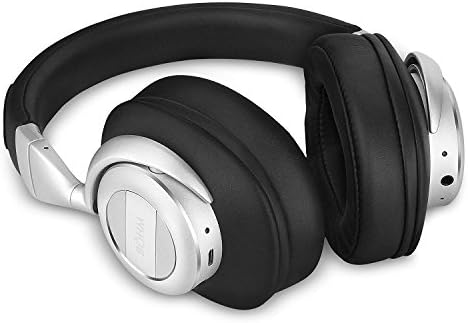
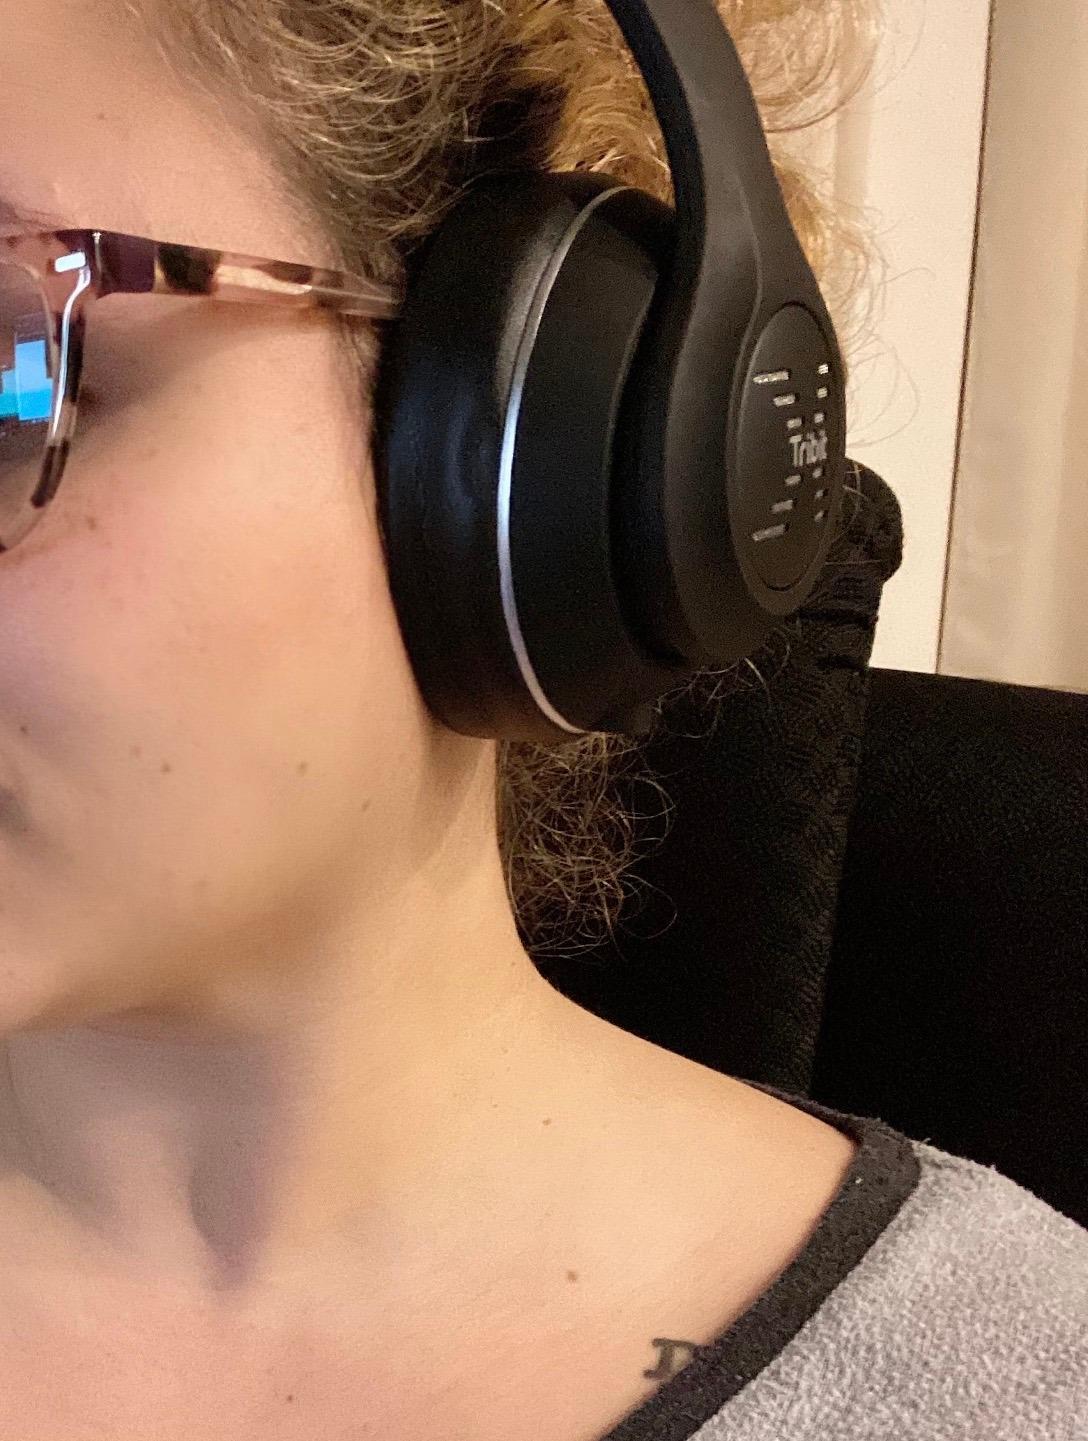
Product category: headphones
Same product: no